Ponjesly College of Engineering

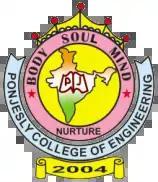

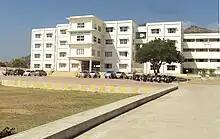
Main Block of Ponjesly College of Engineering

Ponjesly College of Engineering (PJCE) is an engineering college located at Alamparai, 5 km from Nagercoil, Near Parvathipuram, Tamil Nadu, India. It was established in 2004. The total build–up-area of college is around 6 lakh sq.feet.